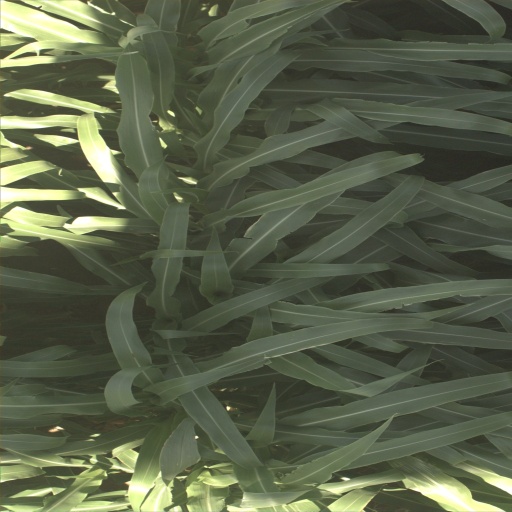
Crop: sorghum